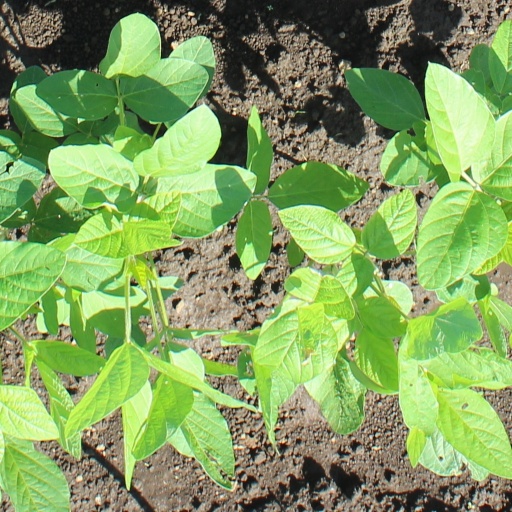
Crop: soybean